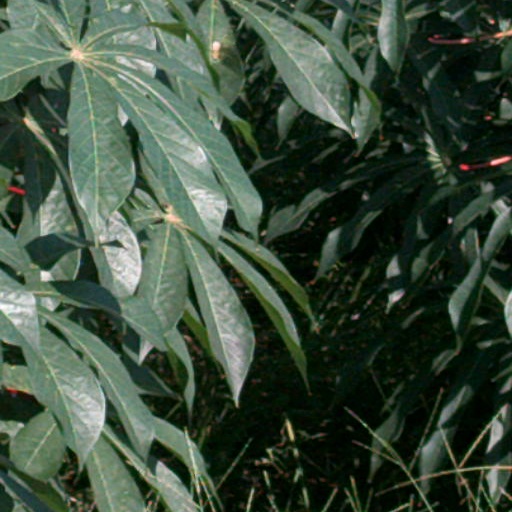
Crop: cassava